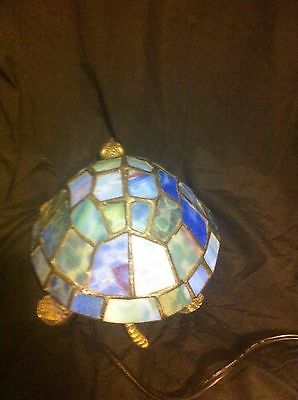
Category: lamp